Paulien van Deutekom

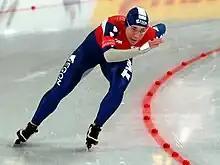
Paulien van Deutekom

Paulien van Deutekom (4 February 1981 – 2 January 2019) was a Dutch champion speed skater who specialised in the middle to long distances, over 1000 and 1500 metres.